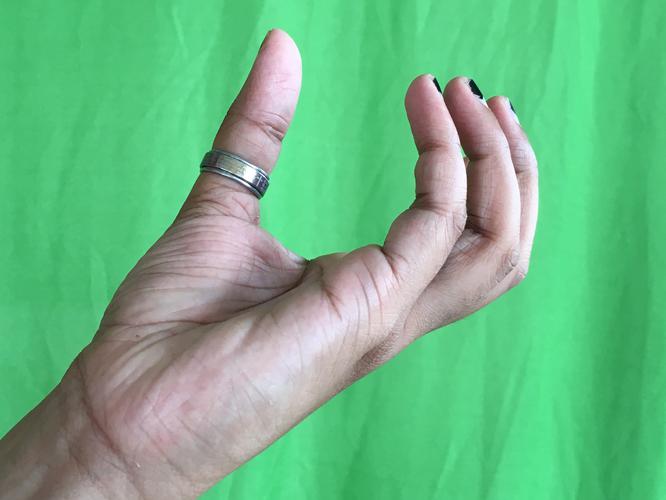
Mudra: Padmakosha
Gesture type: single_hand